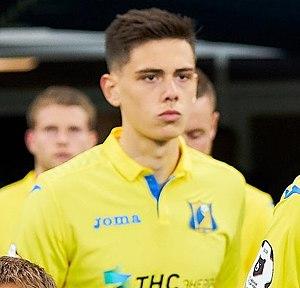
Dennis Hadžikadunić, né le 9 juillet 1998, est un footballeur suédois. Il évolue au poste de défenseur central avec le club du FK Rostov.